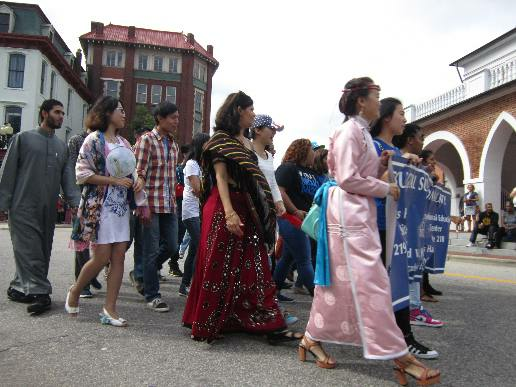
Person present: Yes